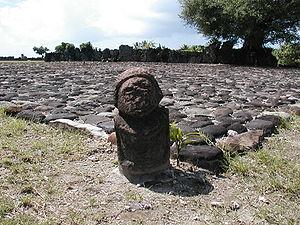
Cet article recense les biens inscrits au patrimoine mondial en France.